Bouldering at the 2018 IFSC Climbing World Cup

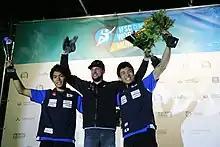
Winners 2018 Men: 1st place: Jernej Kruder, 2nd place: Tomoa Narasaki, 3rd place: Rei Sugimoto

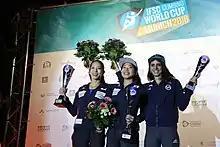
Winners 2018 Women: 1st place: Miho Nonaka, 2nd place: Akiyo Noguchi, 3rd place: Fanny Gibert

The overall ranking was determined based upon points, which athletes were awarded for finishing in the top 30 of each individual event. There were seven competitions in the season, but only the best six attempts were counted. The national ranking was the sum of the points of that country's three best male and female athletes. Results displayed "(in brackets)" were not counted.